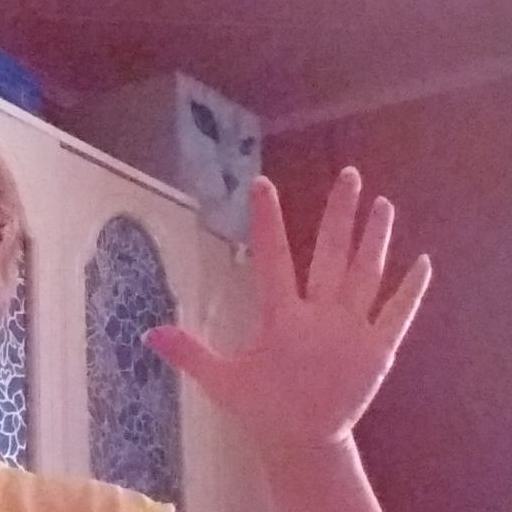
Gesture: palm